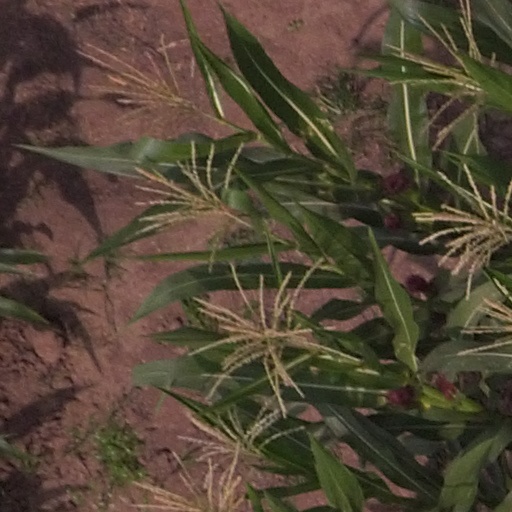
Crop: maize; corn